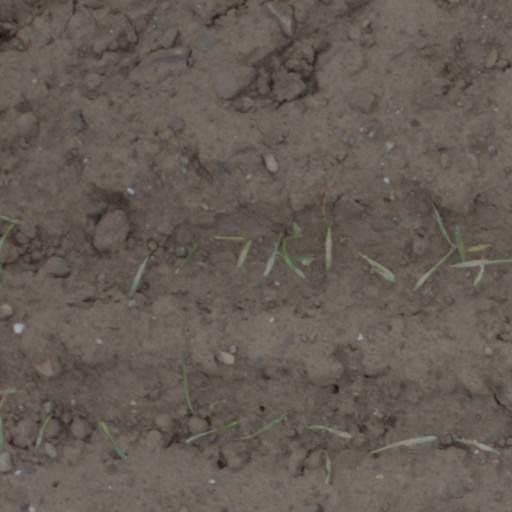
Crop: wheat